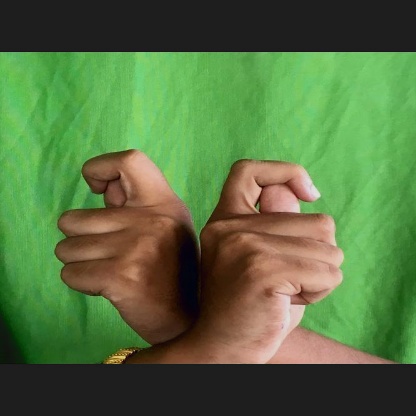
Mudra: Berunda